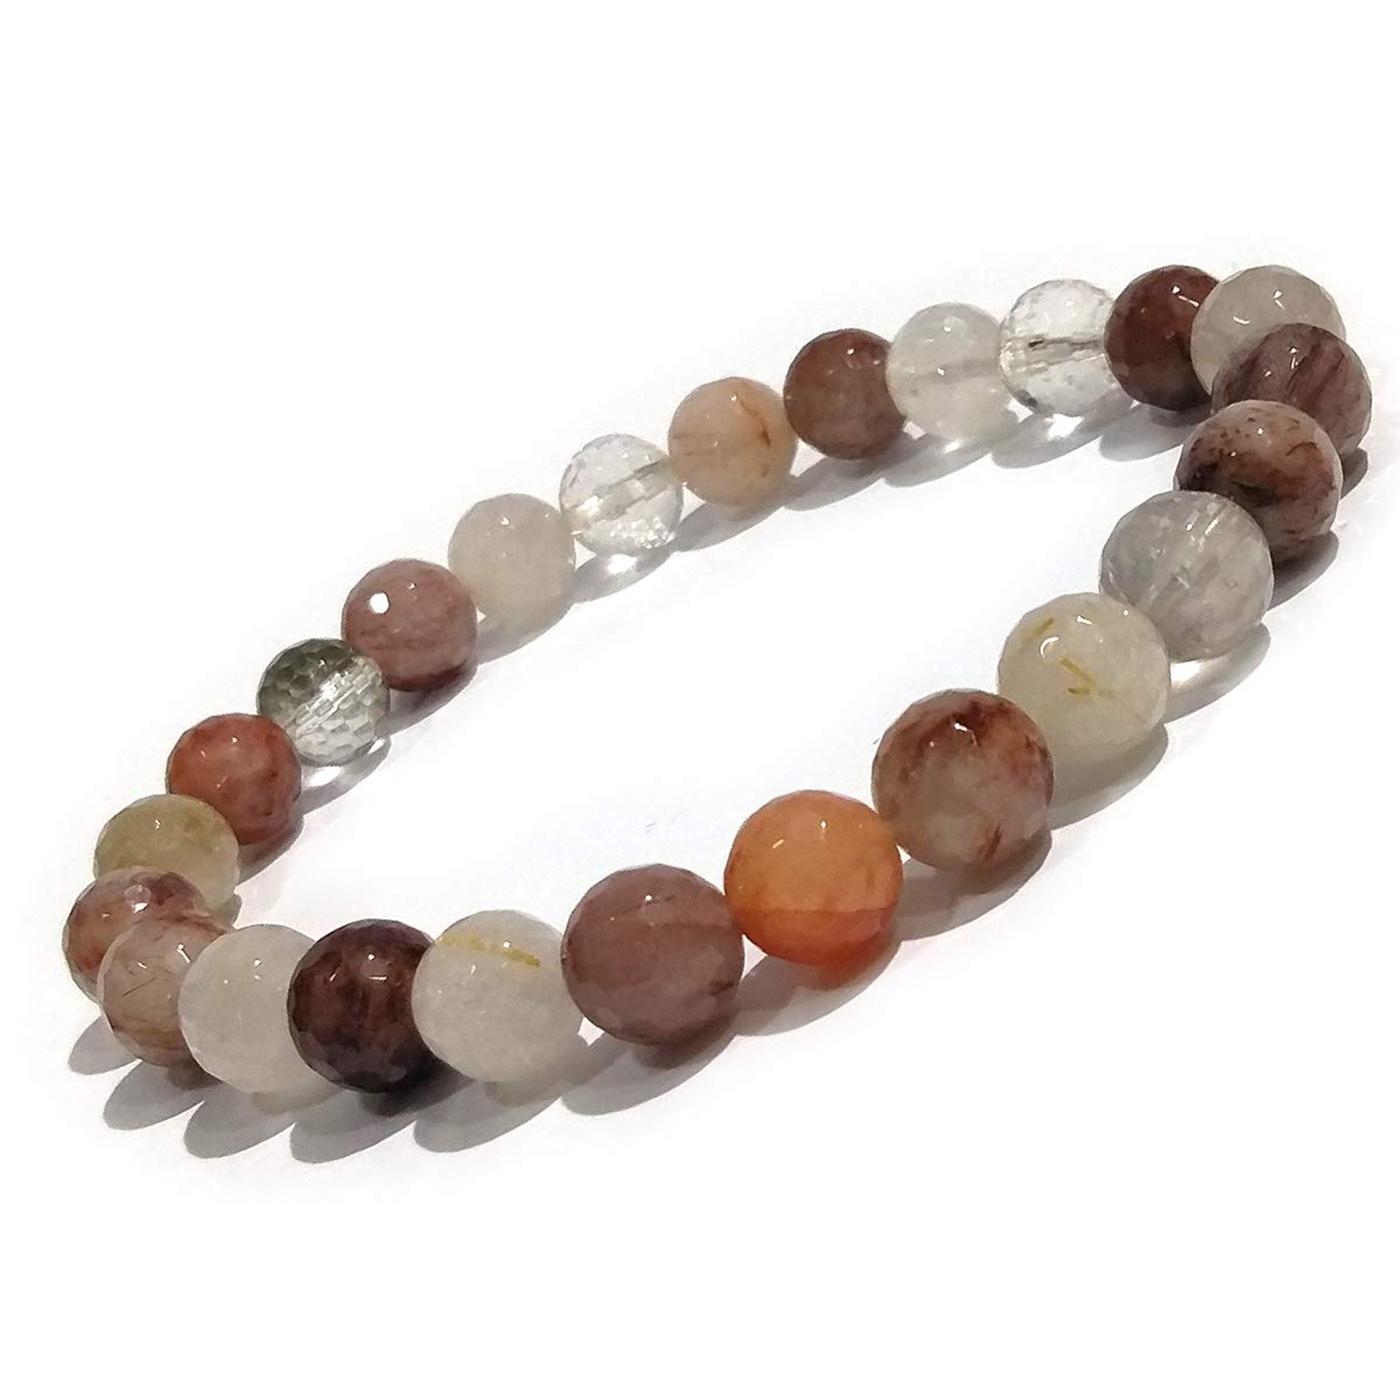
Reiki Crystal Products Red Rutile Faceted Bead 8 mm Bracelet for Reiki and Crystal Healing Stones
Type: Bracelets & Bangles
Brand: Reiki Crystal Products
Price: Rs. 799
Stretchable Elastic Handmade Natural Crystal Stone Bracelet | Diameter : 2.5 Inch. | Stone Size - 8 mm DC | Charged By Reiki Grand Master & Vastu Expert
Features: Stretchable Elastic Handmade Natural Crystal Stone Bracelet | Diameter : 2.5 Inch. | Stone Size - 8 mm | Shape : Diamond Cut | Charged By Reiki Grand Master & Vastu Expert,Natural Healing Stone for Reiki Healing, Crystal Healing, Numerology, Tarot, Astrology, Vastu, Angle Healing & Feng Shui,100% Authentic, Original and Natural Healing Stone / Crystal - small holes, crack marks on the surface or inside the stones are often visible,Material : Natural Healing Stones See Images & Product Description For Healing Properties /Advantages,Stylish Party-Daily-Office-Casual Wear Reiki Healing Stone Bracelet for Men, Women, Boys, Girls. Best for Gifting & Personal Use.
Included: Pack Of 1 X Red Rutile 8 mm DC Bracelet